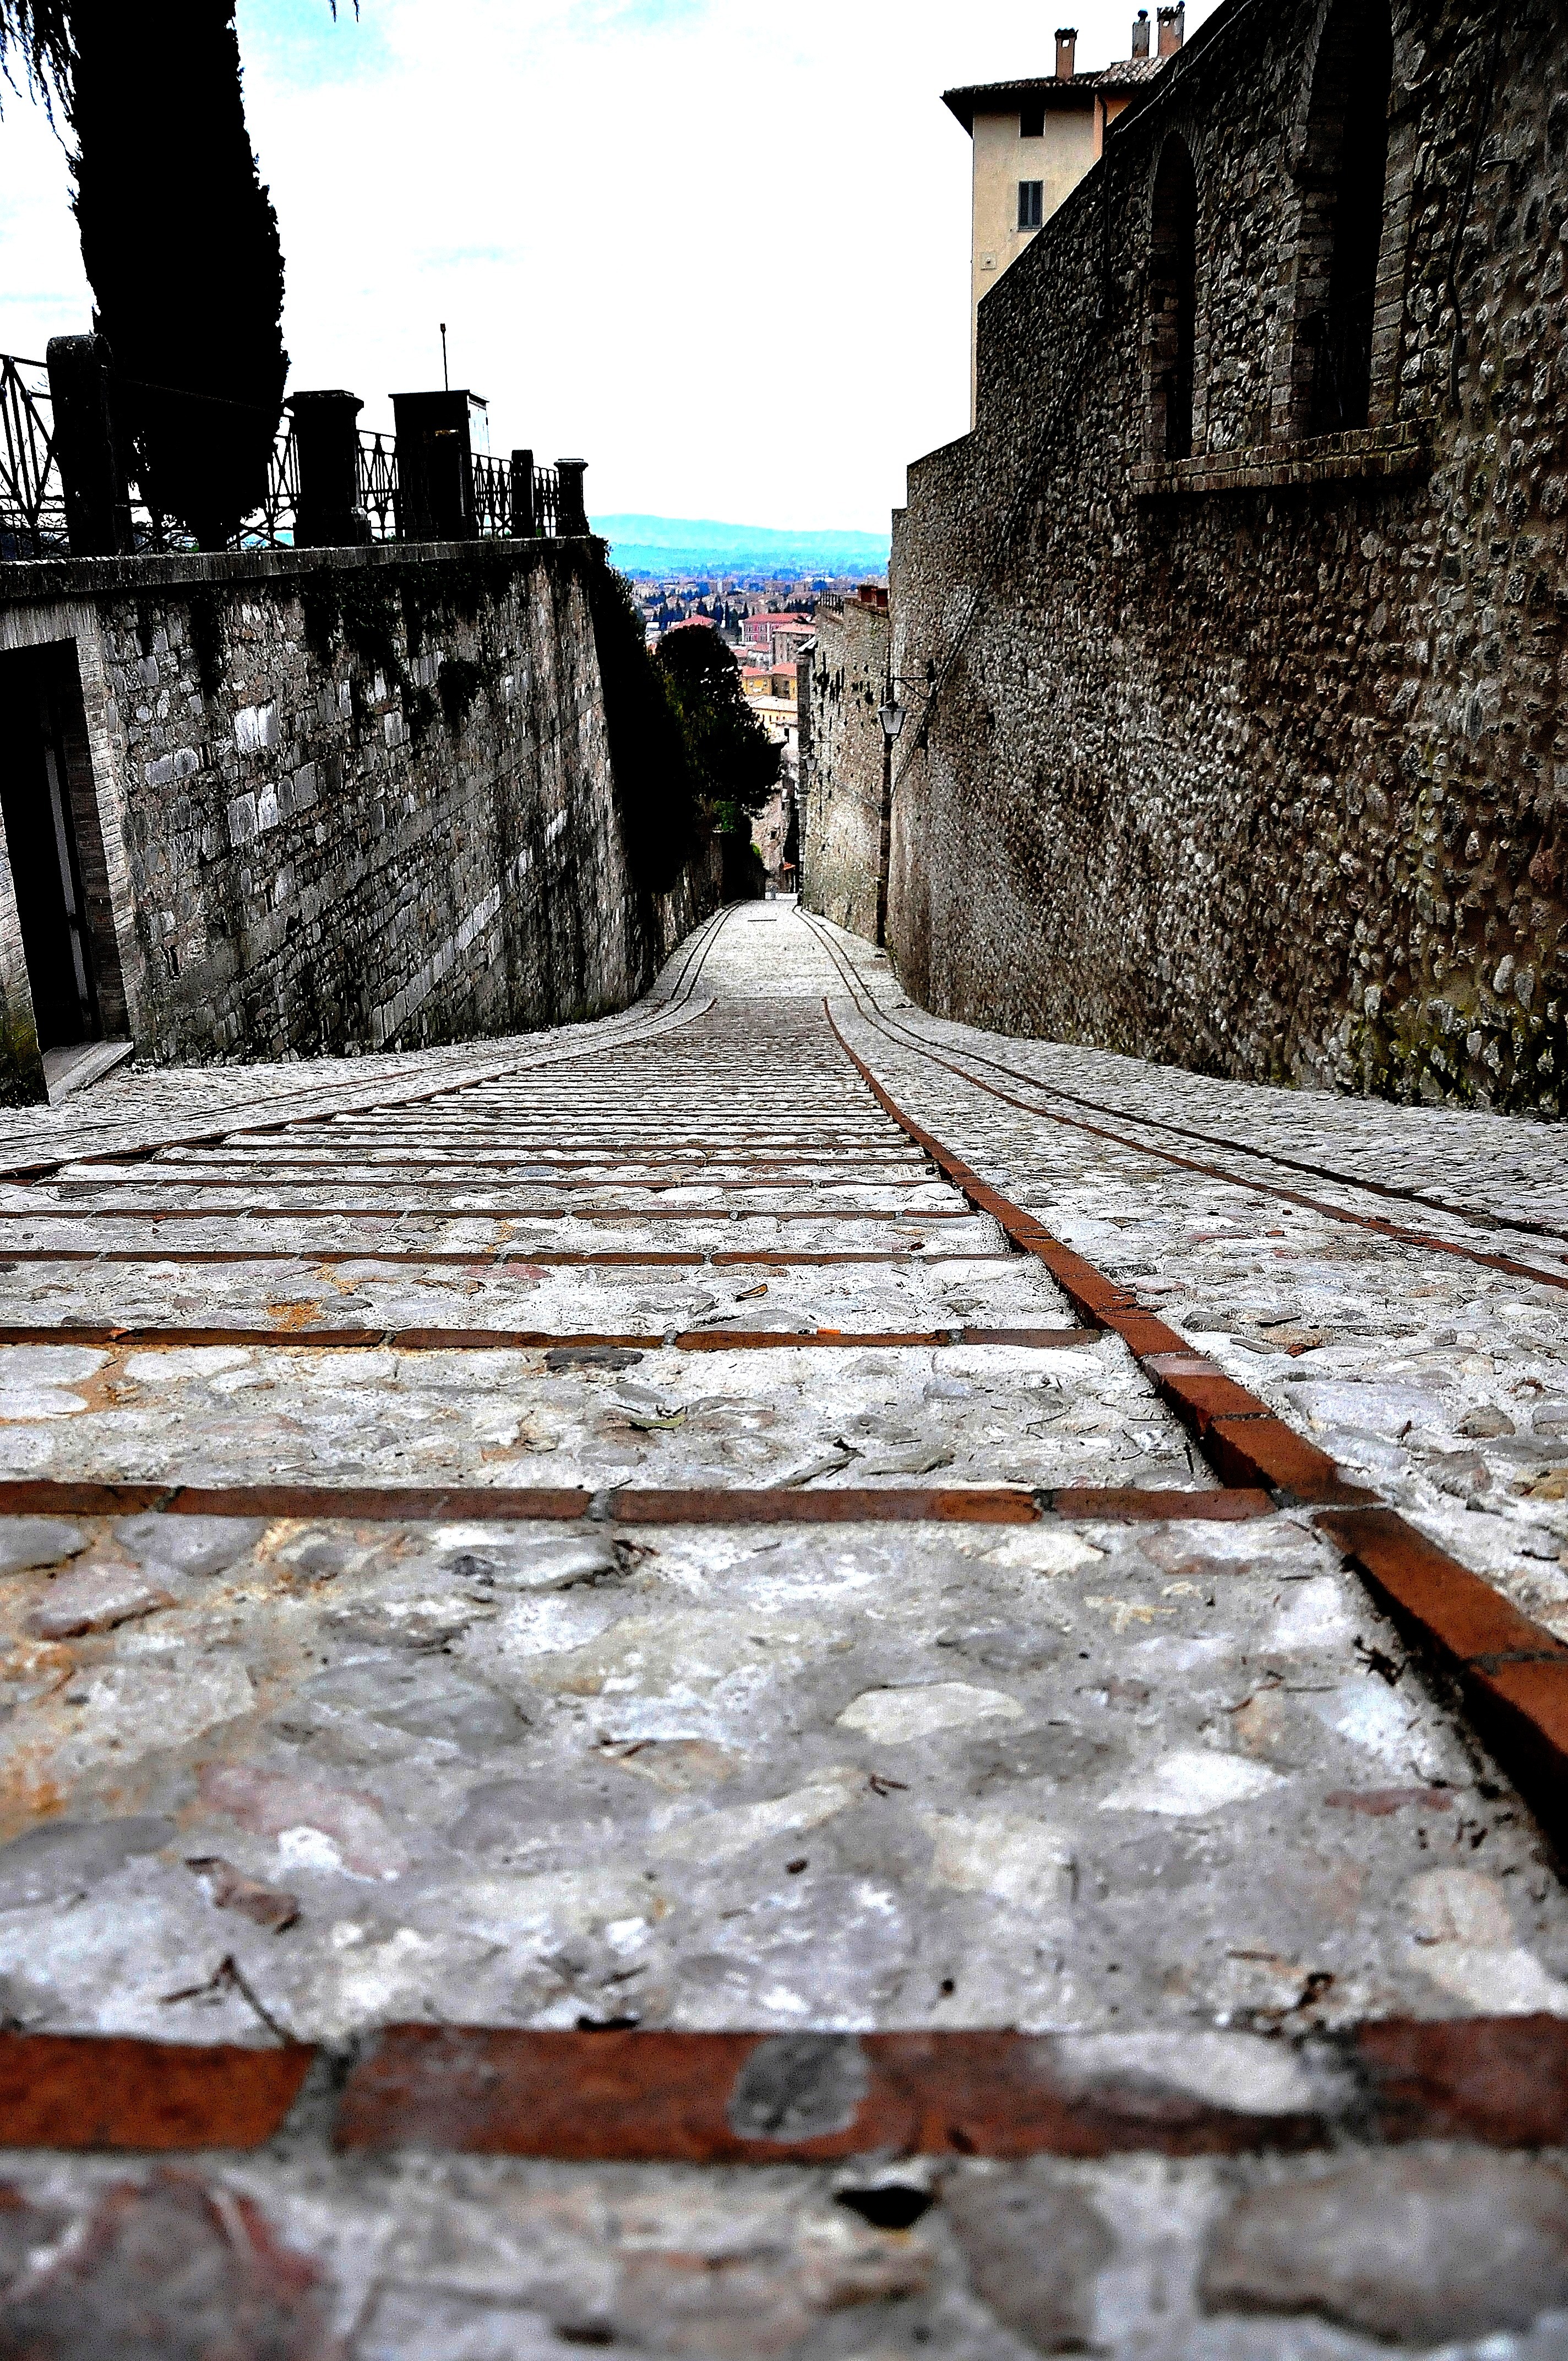
snow, winter, track, road, street, alley, wall, ancient, italy, stairs, infrastructure, umbria, borgo, ancient history, spoleto